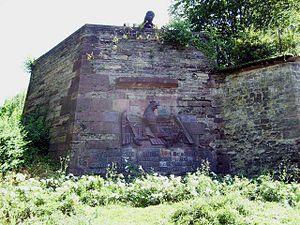
Fort Joseph, ouvrage de la forteresse de Mayence, placé sur le Linsenberg. Ensemble de 16 bastions qui forment une enceinte en forme d'étoile autour de Mayence.